Hugh Nibley

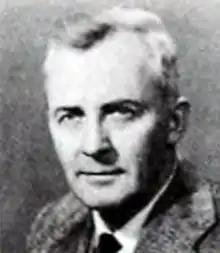
Hugh Nibley's BYU faculty photo from 1957

Notable students of Nibley include Krešimir Ćosić, Avraham Gileadi, John Gee, and Benjamin Urrutia. After befriending Nibley's daughter Christina, Krešimir Ćosić came to Hugh Nibley with questions about the LDS Church. Nibley taught and eventually baptized Ćosić, continuing their gospel discussions until Ćosić graduated in 1973.